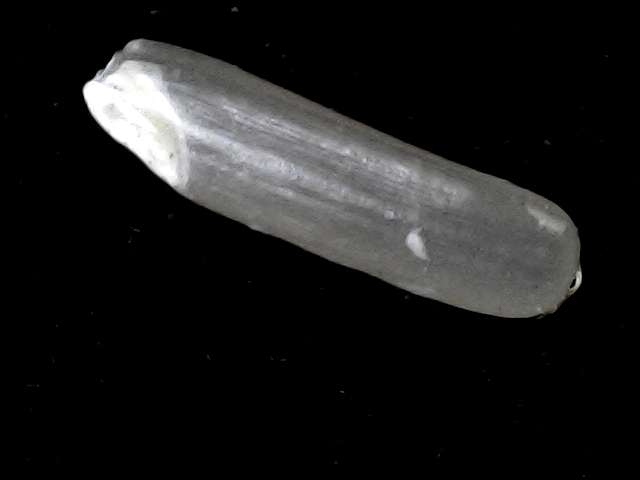
Rice variety: BD57